Ty Conklin

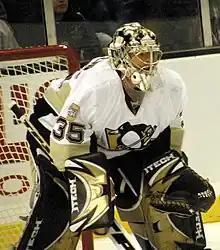

On July 19, 2007, Conklin was signed as a UFA by the Pittsburgh Penguins to a $500,000, one-year, two-way contract (that would pay him $100,000 in the AHL, exempting him from re-entry waivers). After being assigned to Wilkes-Barre/Scranton of the AHL on September 22, he was recalled by Pittsburgh on an emergency basis on December 6, when starting goaltender Marc-André Fleury suffered a high ankle sprain. His first appearance on December 11 in Philadelphia was noted and extremely unprepossessing, as he relieved Dany Sabourin in the third period of an ugly game with the division rival Philadelphia Flyers and promptly earned a 9.00 goals against average (GAA) by allowing the final three goals in an 8–2 blowout loss.